Question: Please indicate a possible affordance area of the swing_baseball_bat that can be used for holding
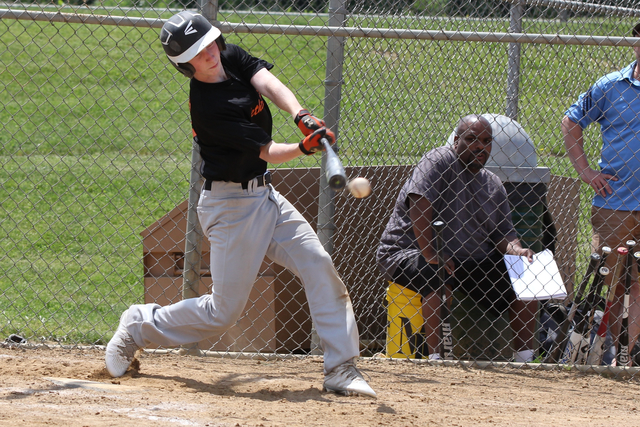
Answer: [315.019, 128.333, 342.685, 161.444]